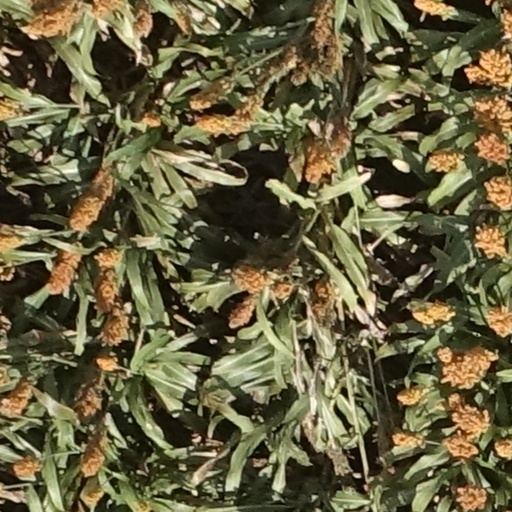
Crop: sorghum